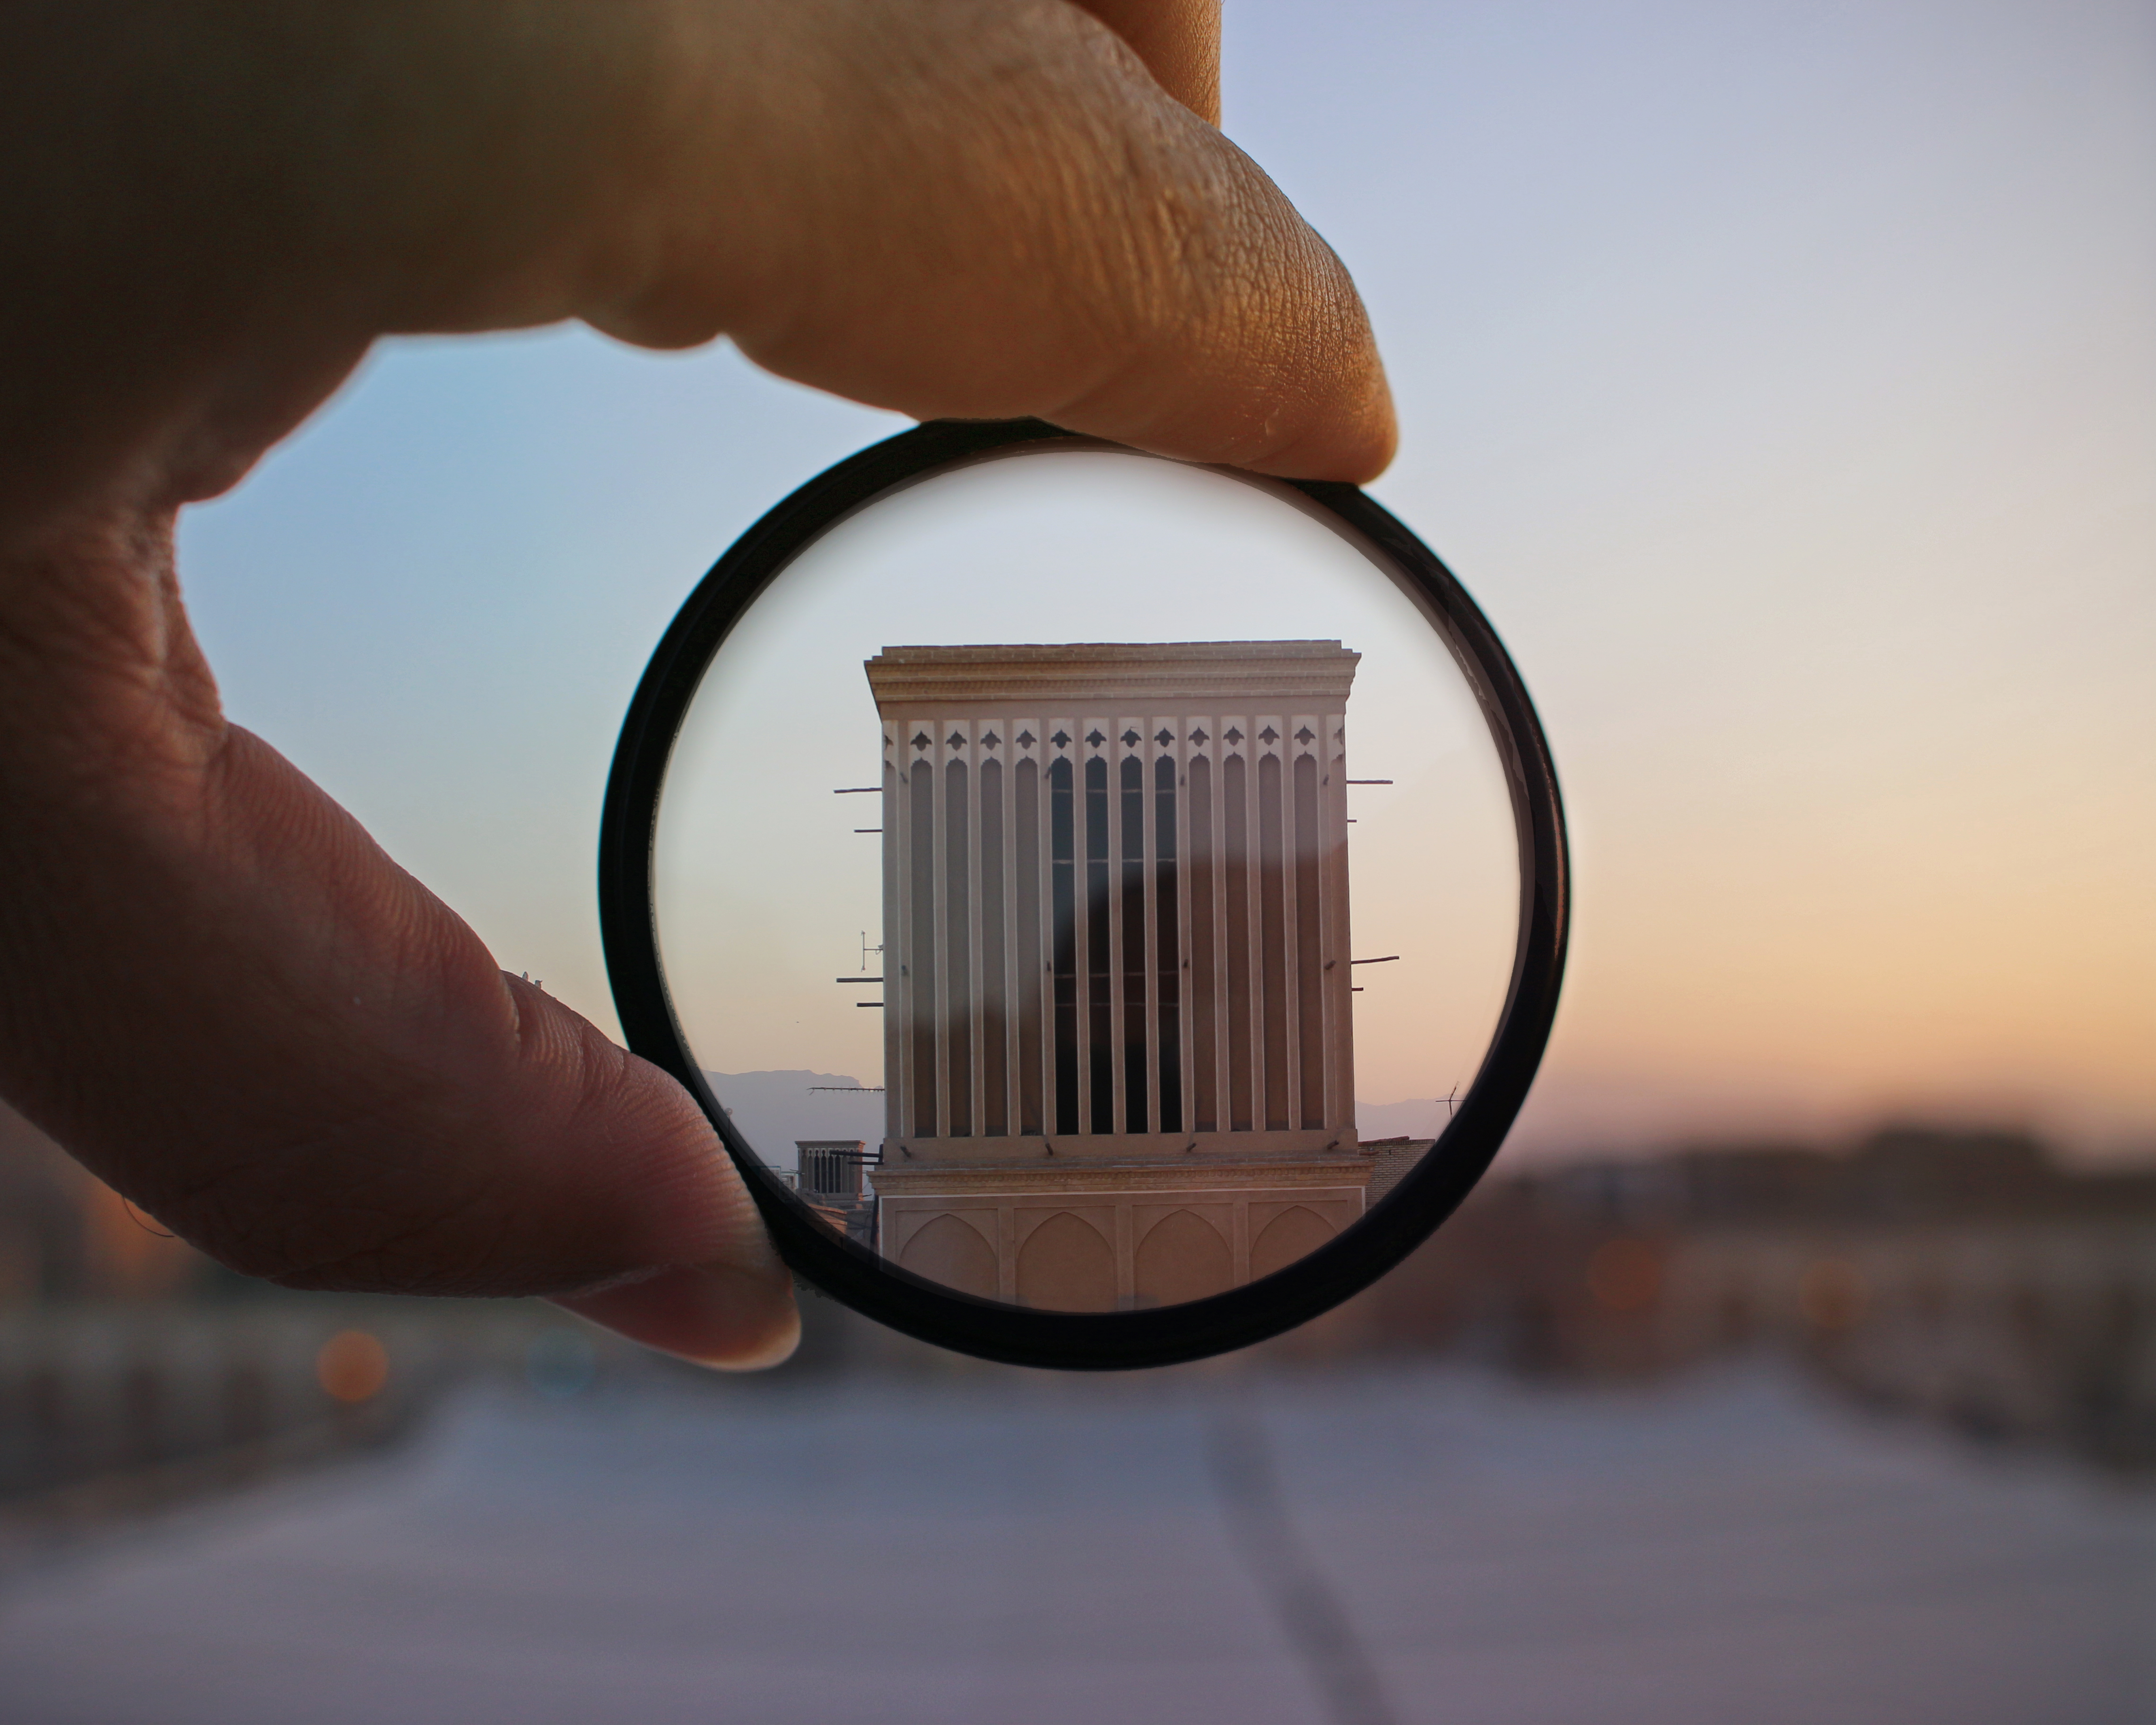
hand, screen, man, person, light, blur, architecture, wood, woman, technology, glass, building, finger, lens, equipment, lighting, magnifying glass, research, close up, product, curiosity, outdoors, indoors, focus, display, conceptual, discovery, zoom, exploration, filter, shape